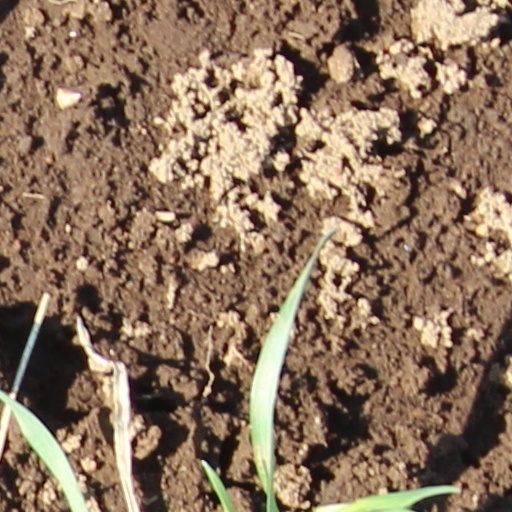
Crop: wheat